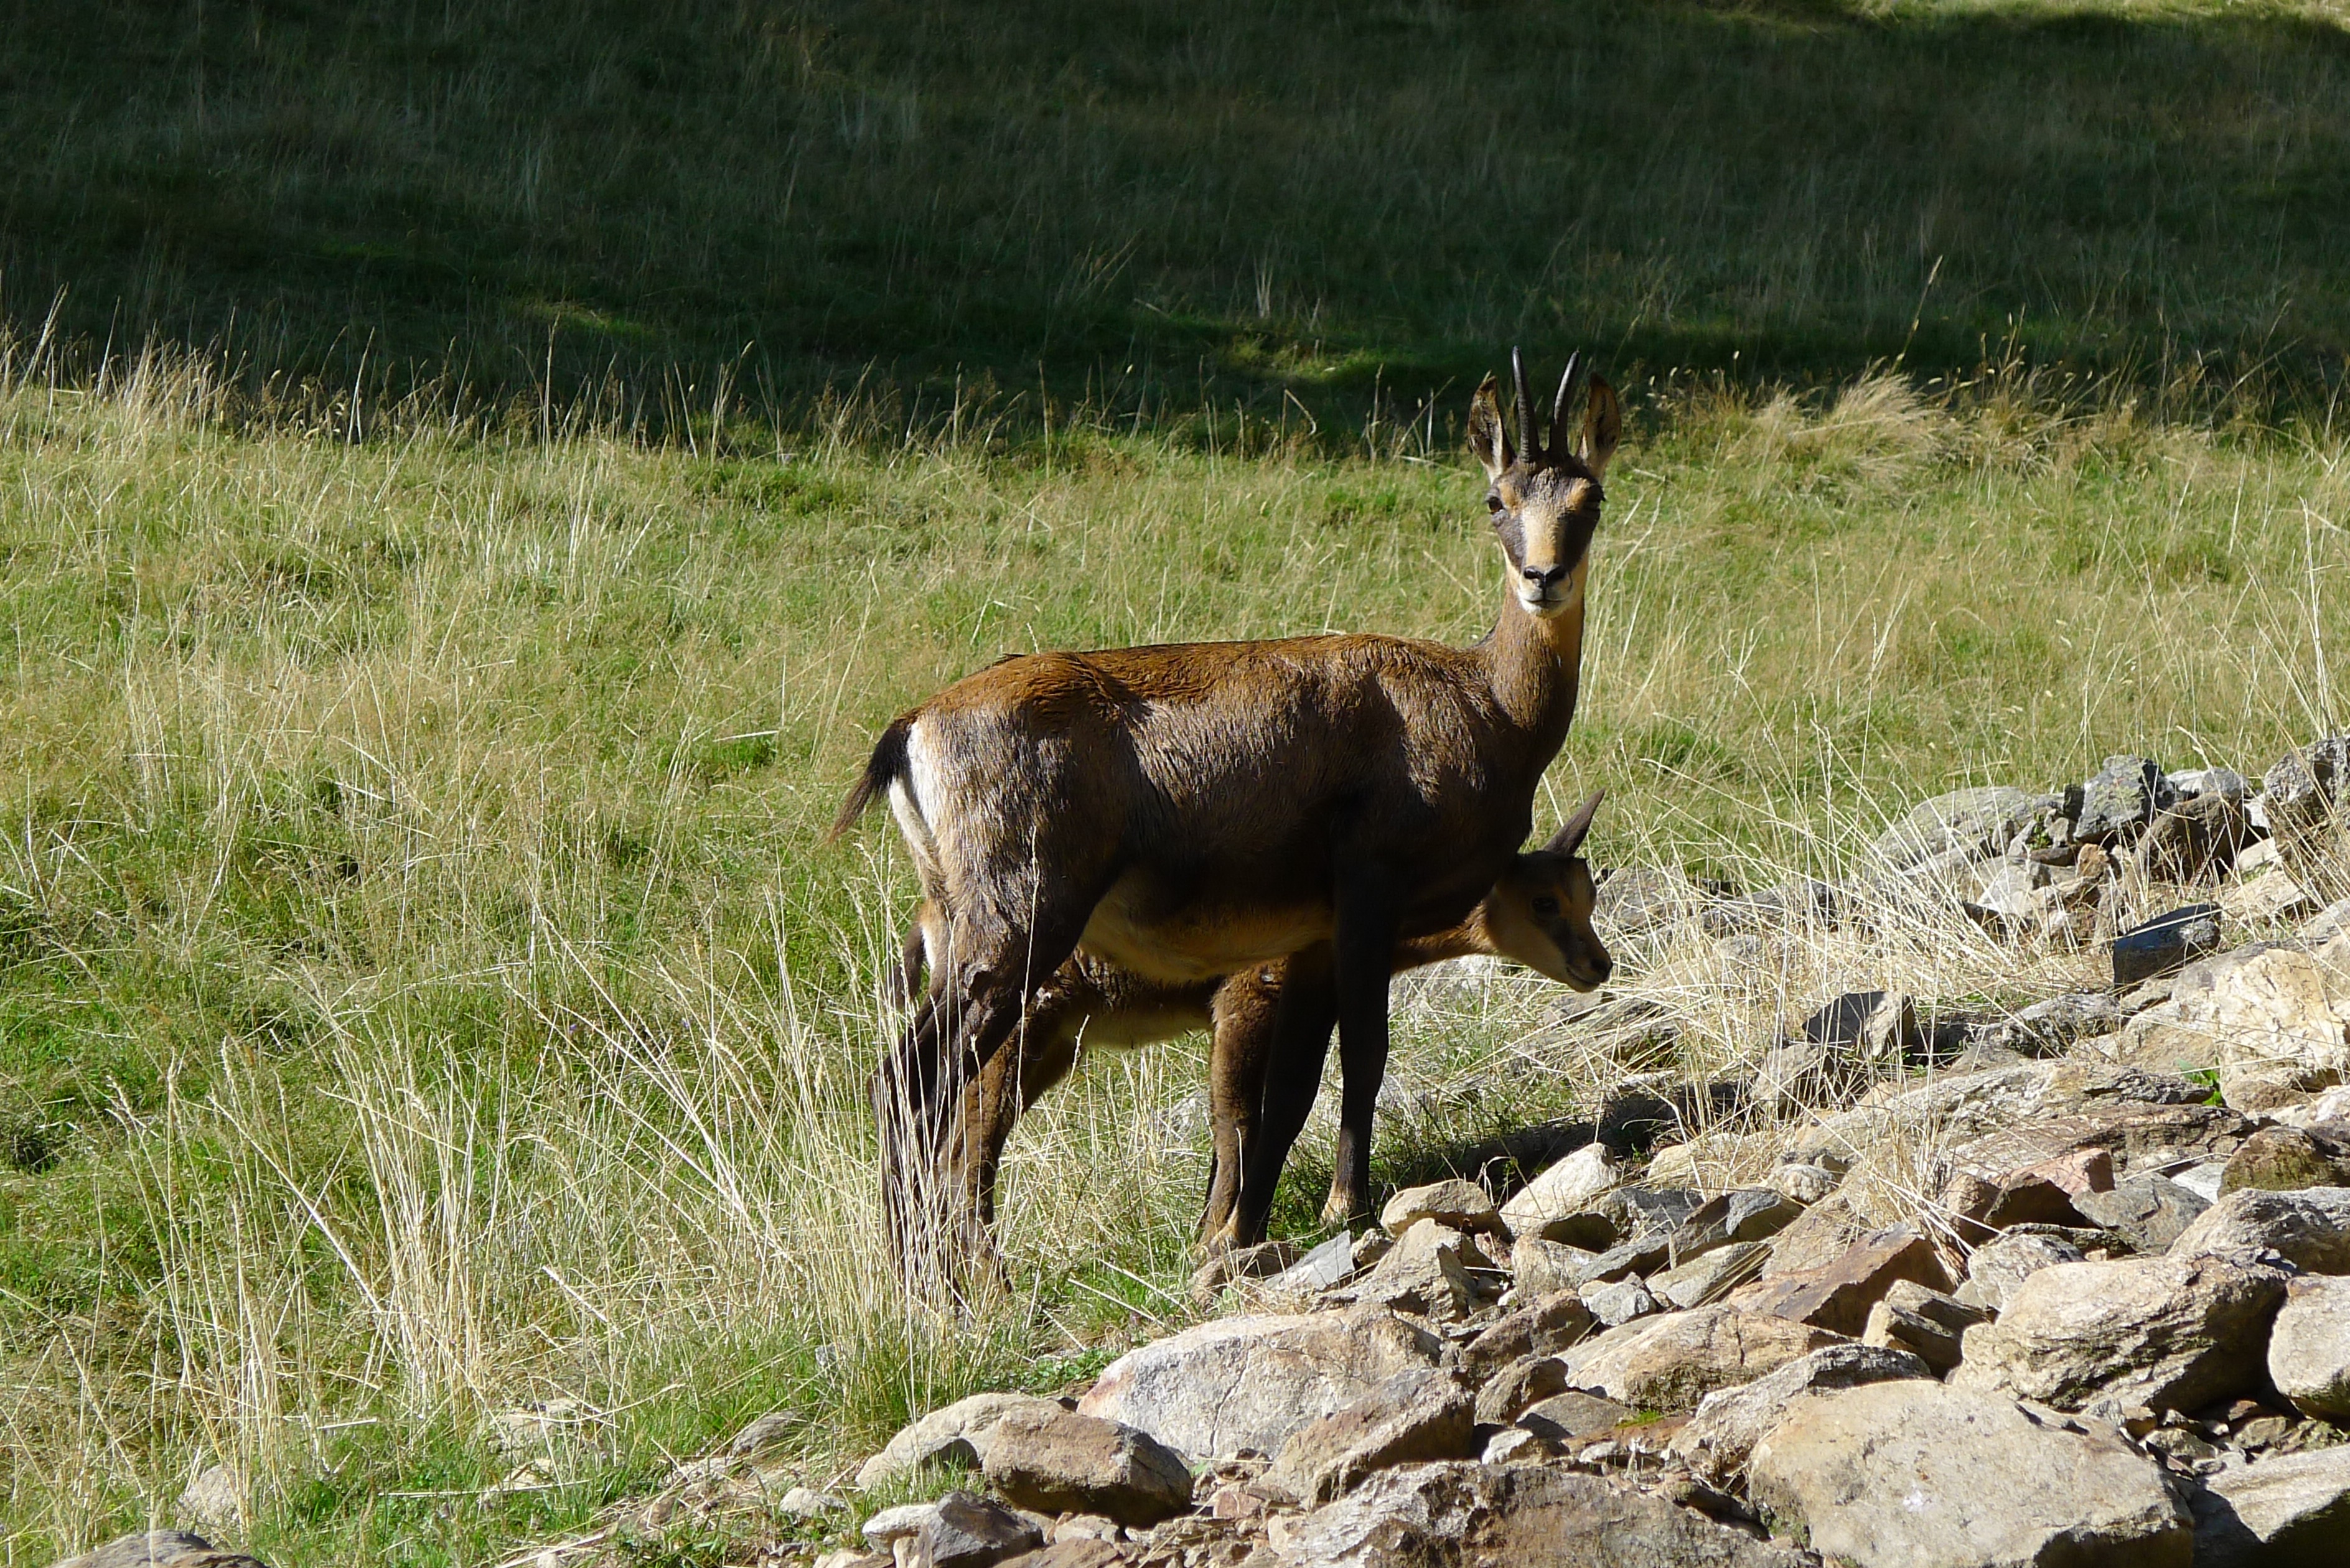
mountain, wildlife, grazing, mammal, fauna, animals, chamois, white tailed deer